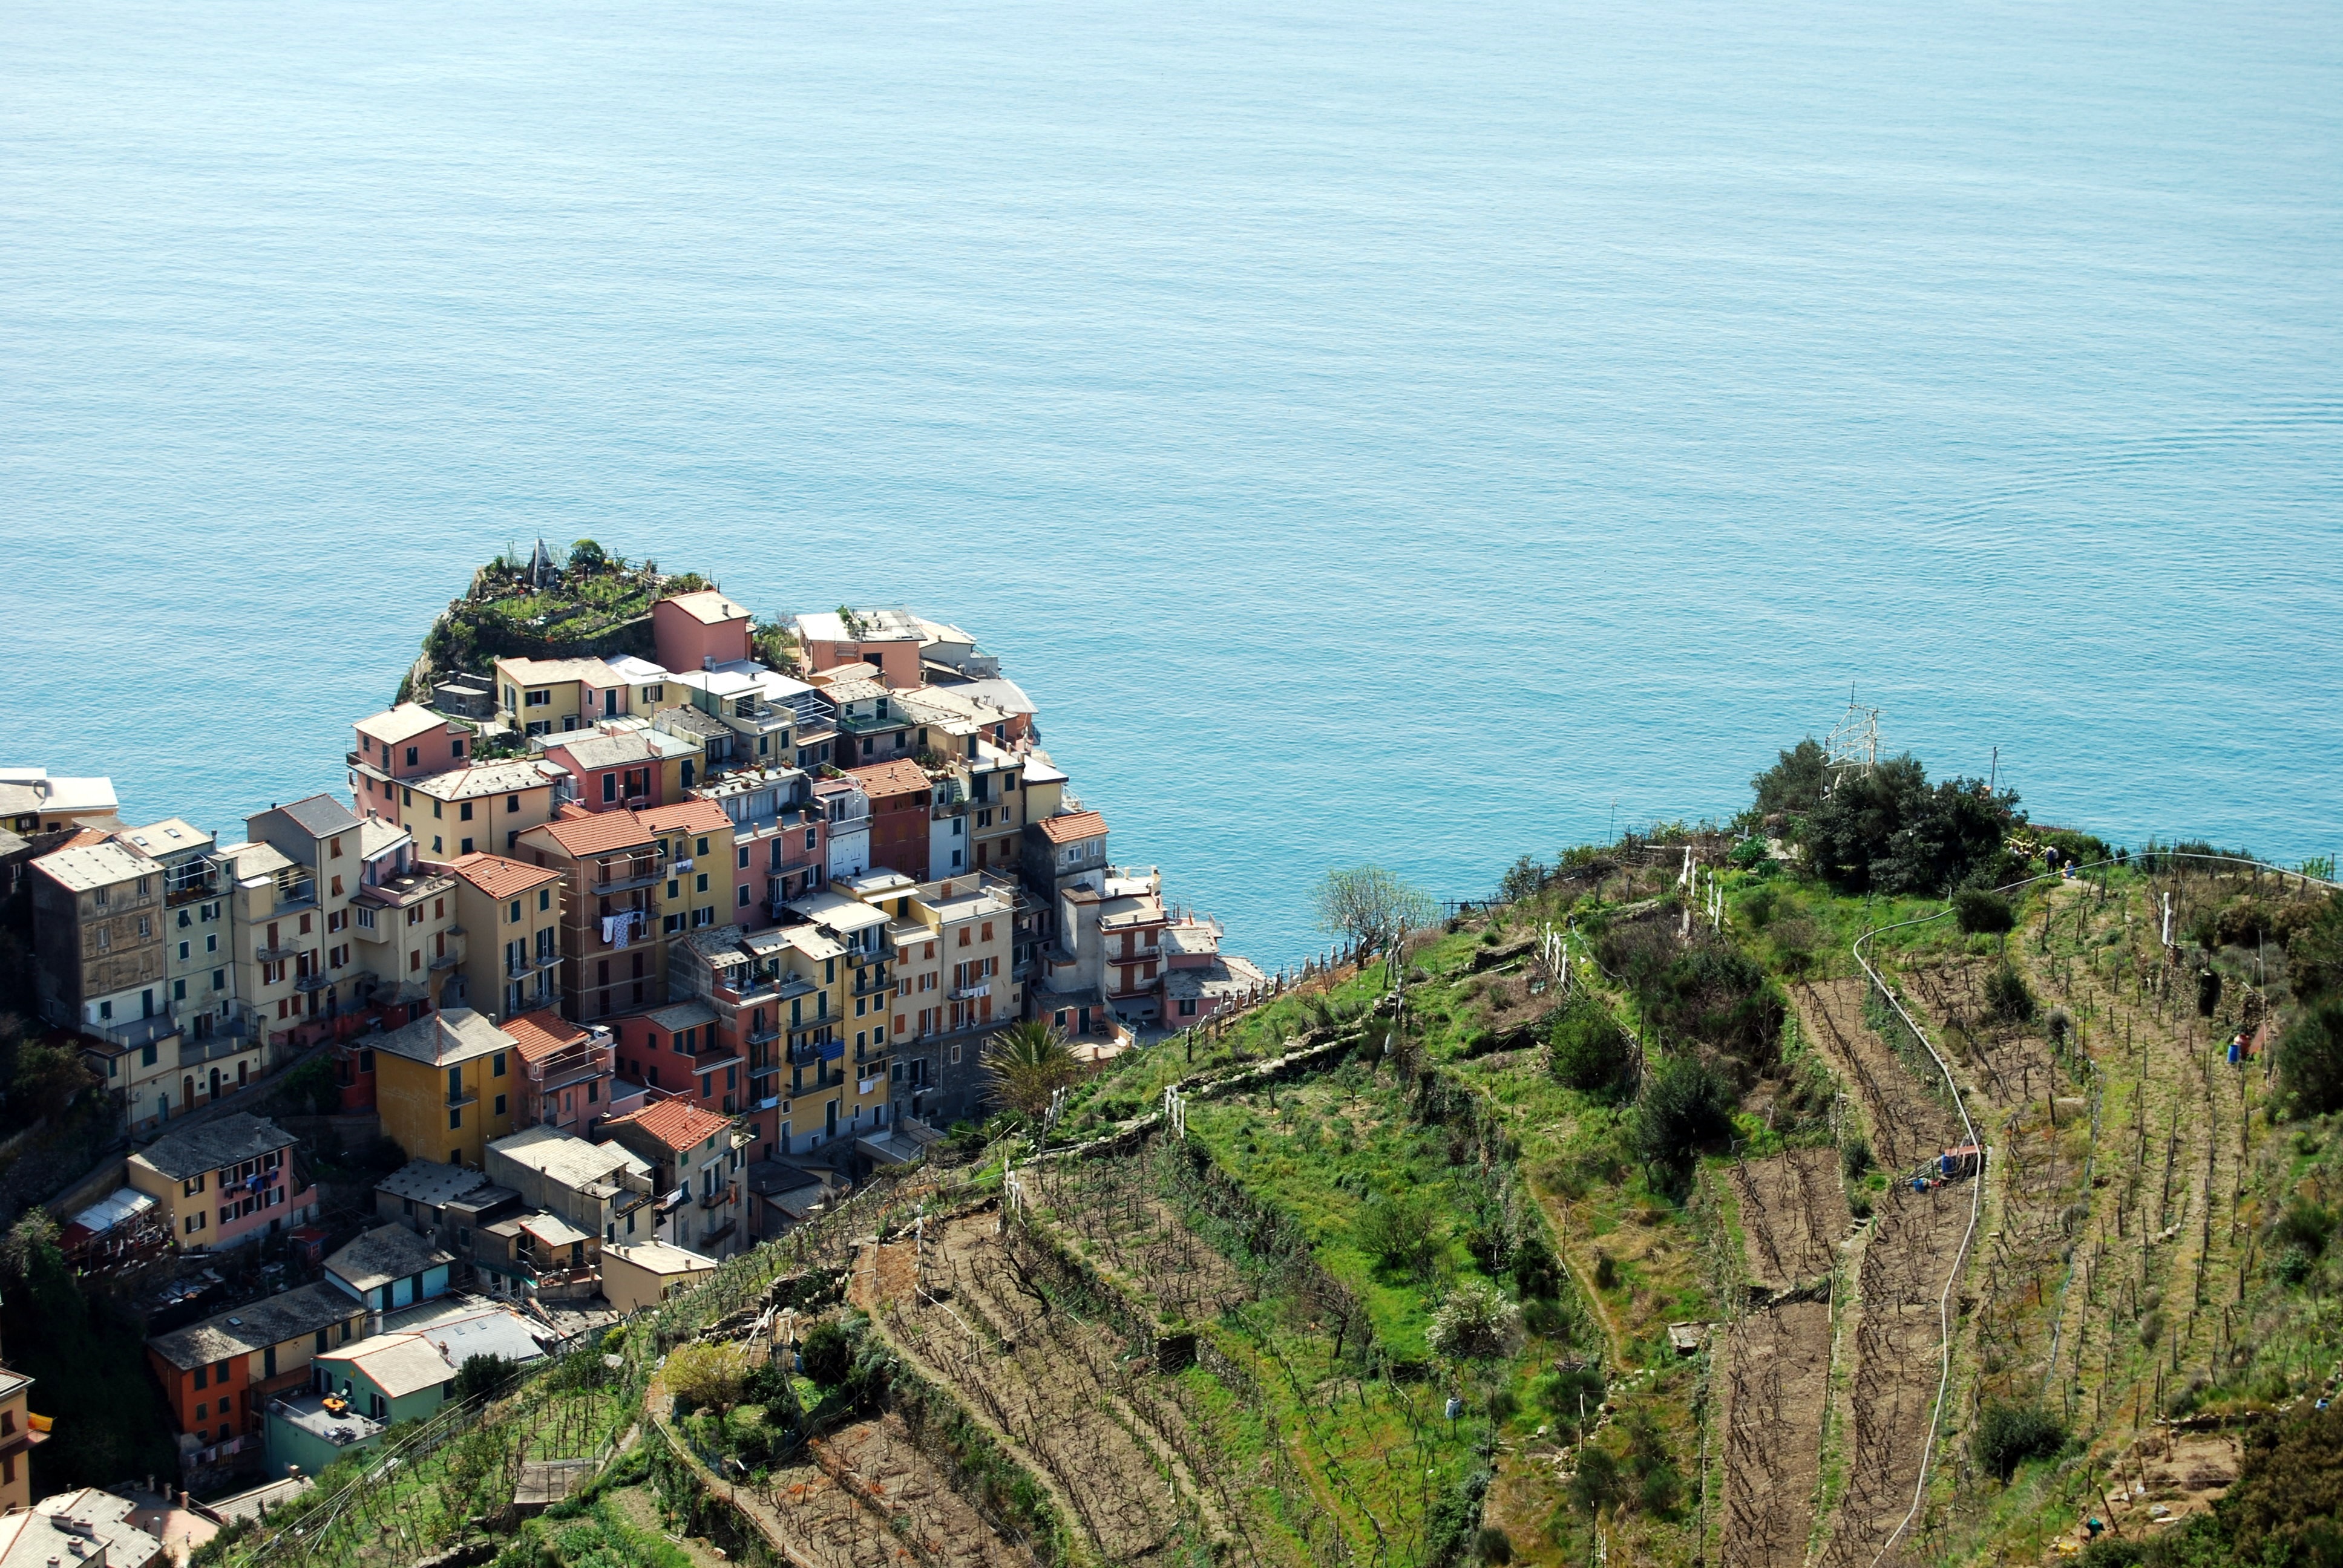
beach, landscape, sea, coast, ocean, mountain, sky, town, vacation, cliff, green, bay, tourism, terrain, manarola, houses, cape, liguria, landform, cinque terre, aerial photography, geographical feature